Culture of Portugal

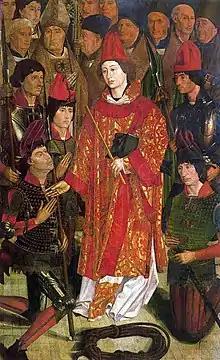
Detail of the Saint Vincent Panels, by Nuno Gonçalves

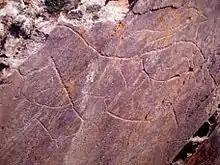
Prehistoric Rock-Art Site of the Côa Valley

Portuguese art was very restricted in the early years of nationality, during the reconquista, to a few paintings in churches, convents and palaces.